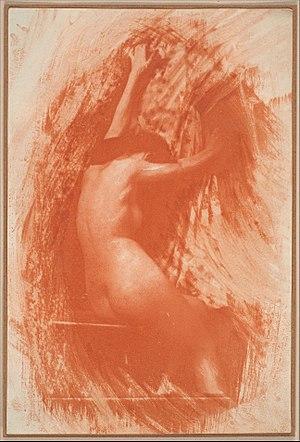
Robert Demachy, né à Saint-Germain-en-Laye le 7 juillet 1859 et mort à Hennequeville près de Trouville-sur-Mer le 29 décembre 1936, est un directeur de banque français devenu rentier. Photographe amateur, il est connu pour être un théoricien de la photographie et chef de file du mouvement pictorialiste en France.